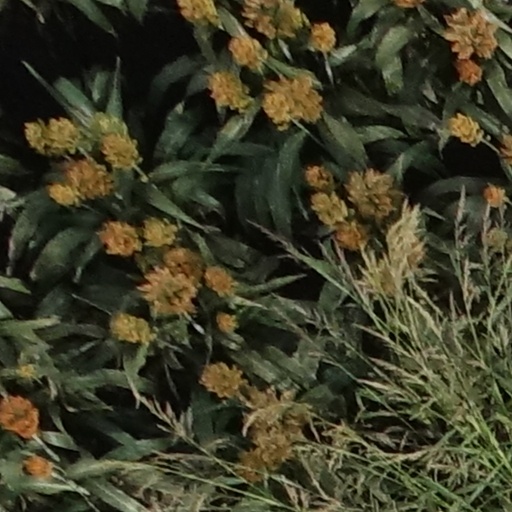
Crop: sorghum